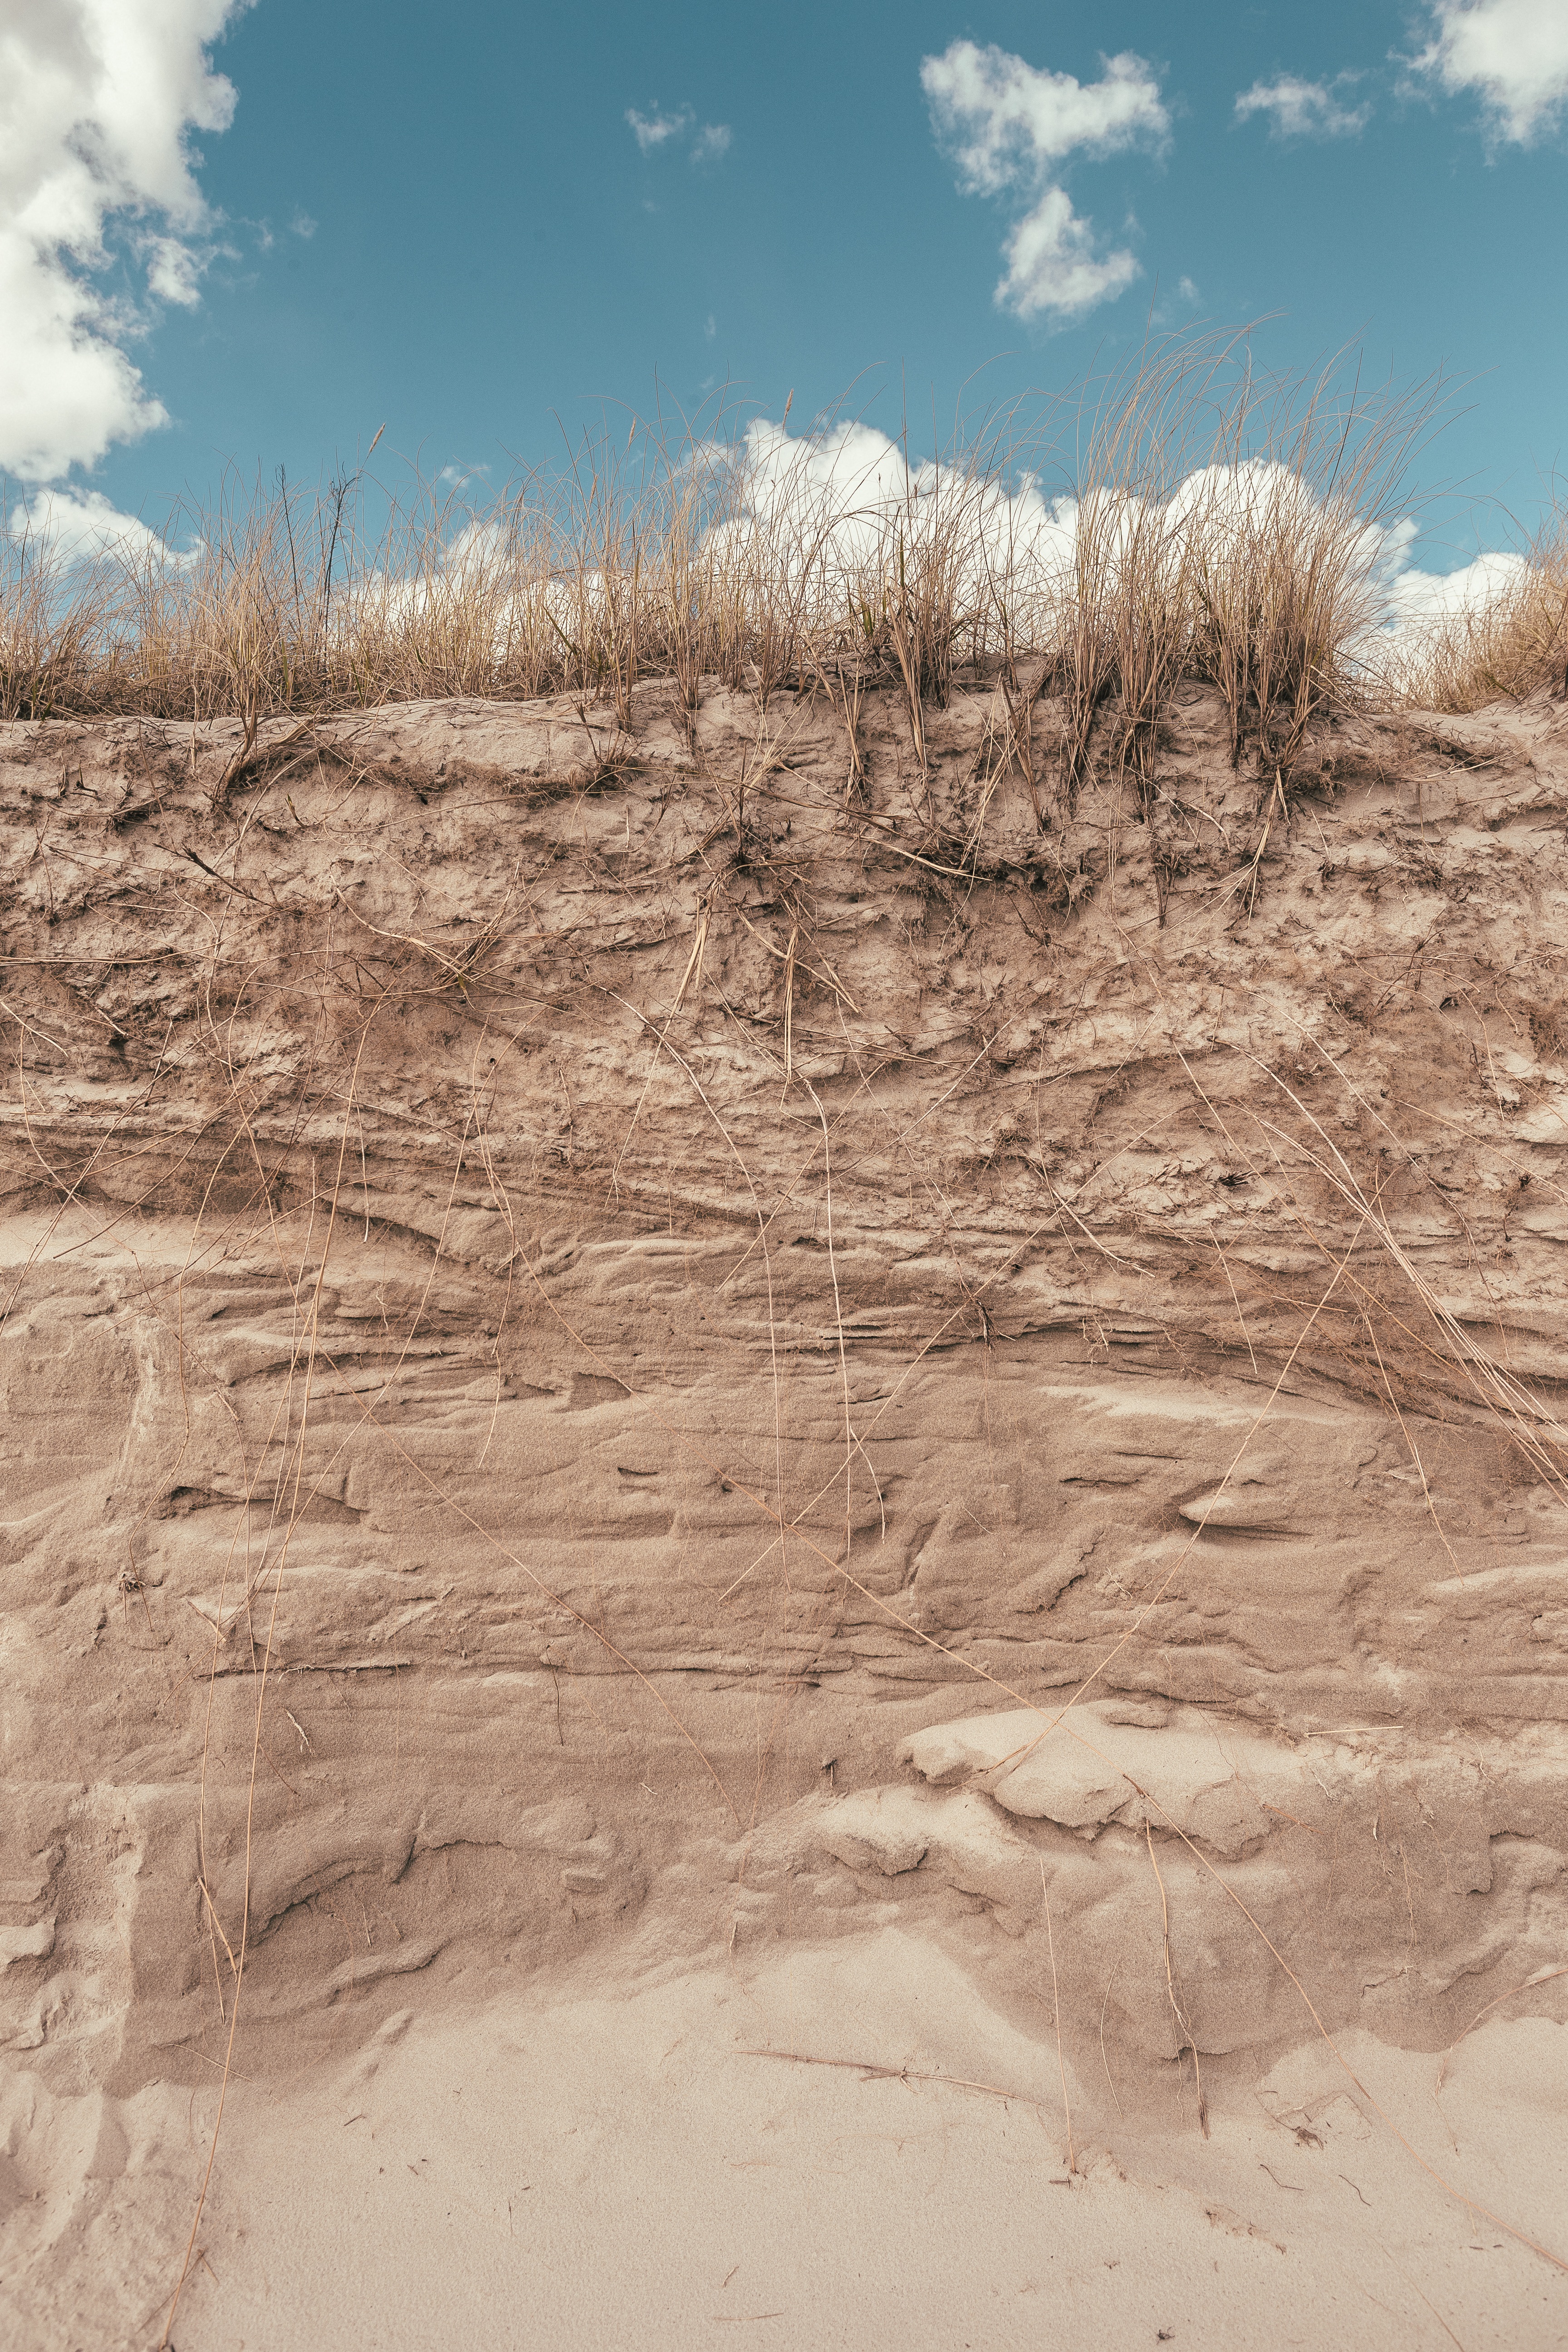
landscape, sand, dune, soil, material, geology, badlands, plateau, habitat, landform, natural environment, aeolian landform, grass family